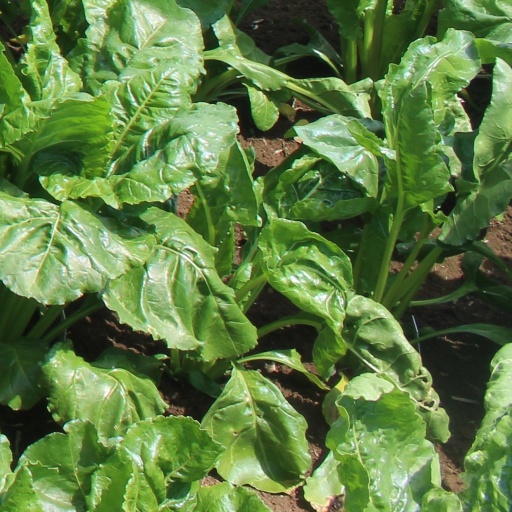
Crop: sugar beet